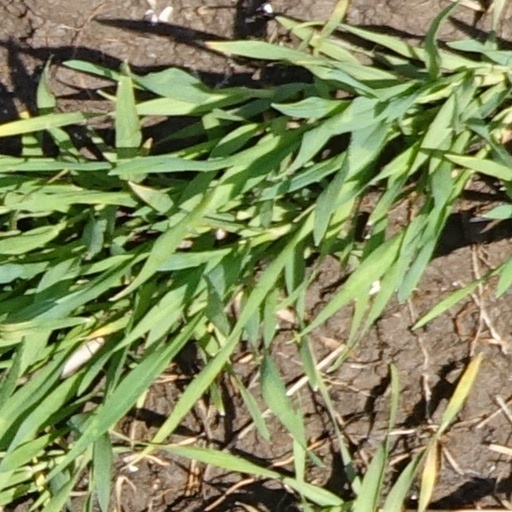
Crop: wheat